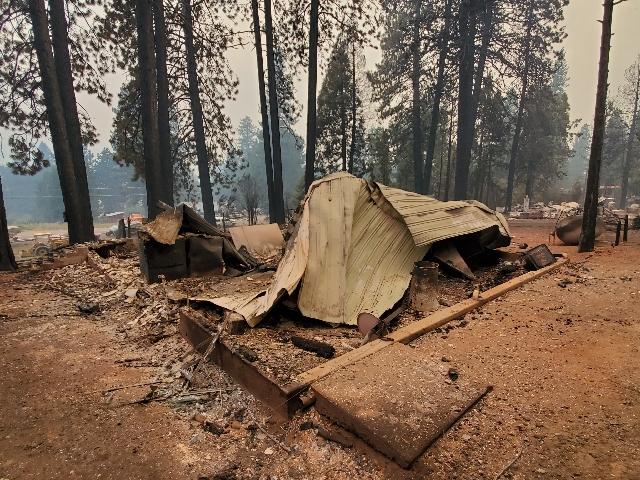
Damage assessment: destroyed